La Plagne

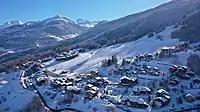
Plagne Montalbert

At the end of the '60s, this little village, located in the valley of Bozel, wanted to grow. The Vanoise National Park gave Champagny possibility to develop its summer activities. In 1969, Champagny became attached to the La Plagne resort, rather than to nearby Courchevel. Champagny is on a south-facing slope, unlike the other parts of La Plagne, meaning it gets more sunshine, therefore less snow.